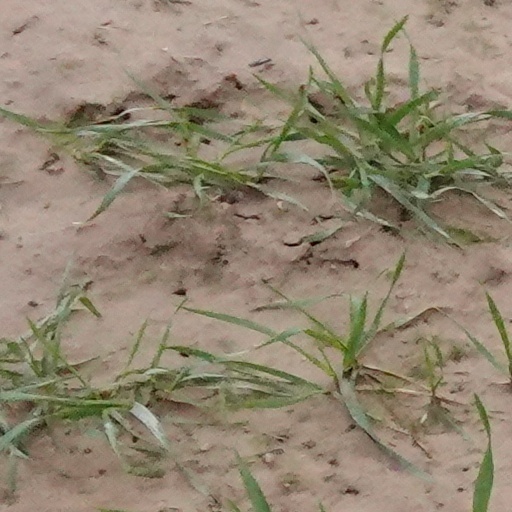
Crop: wheat